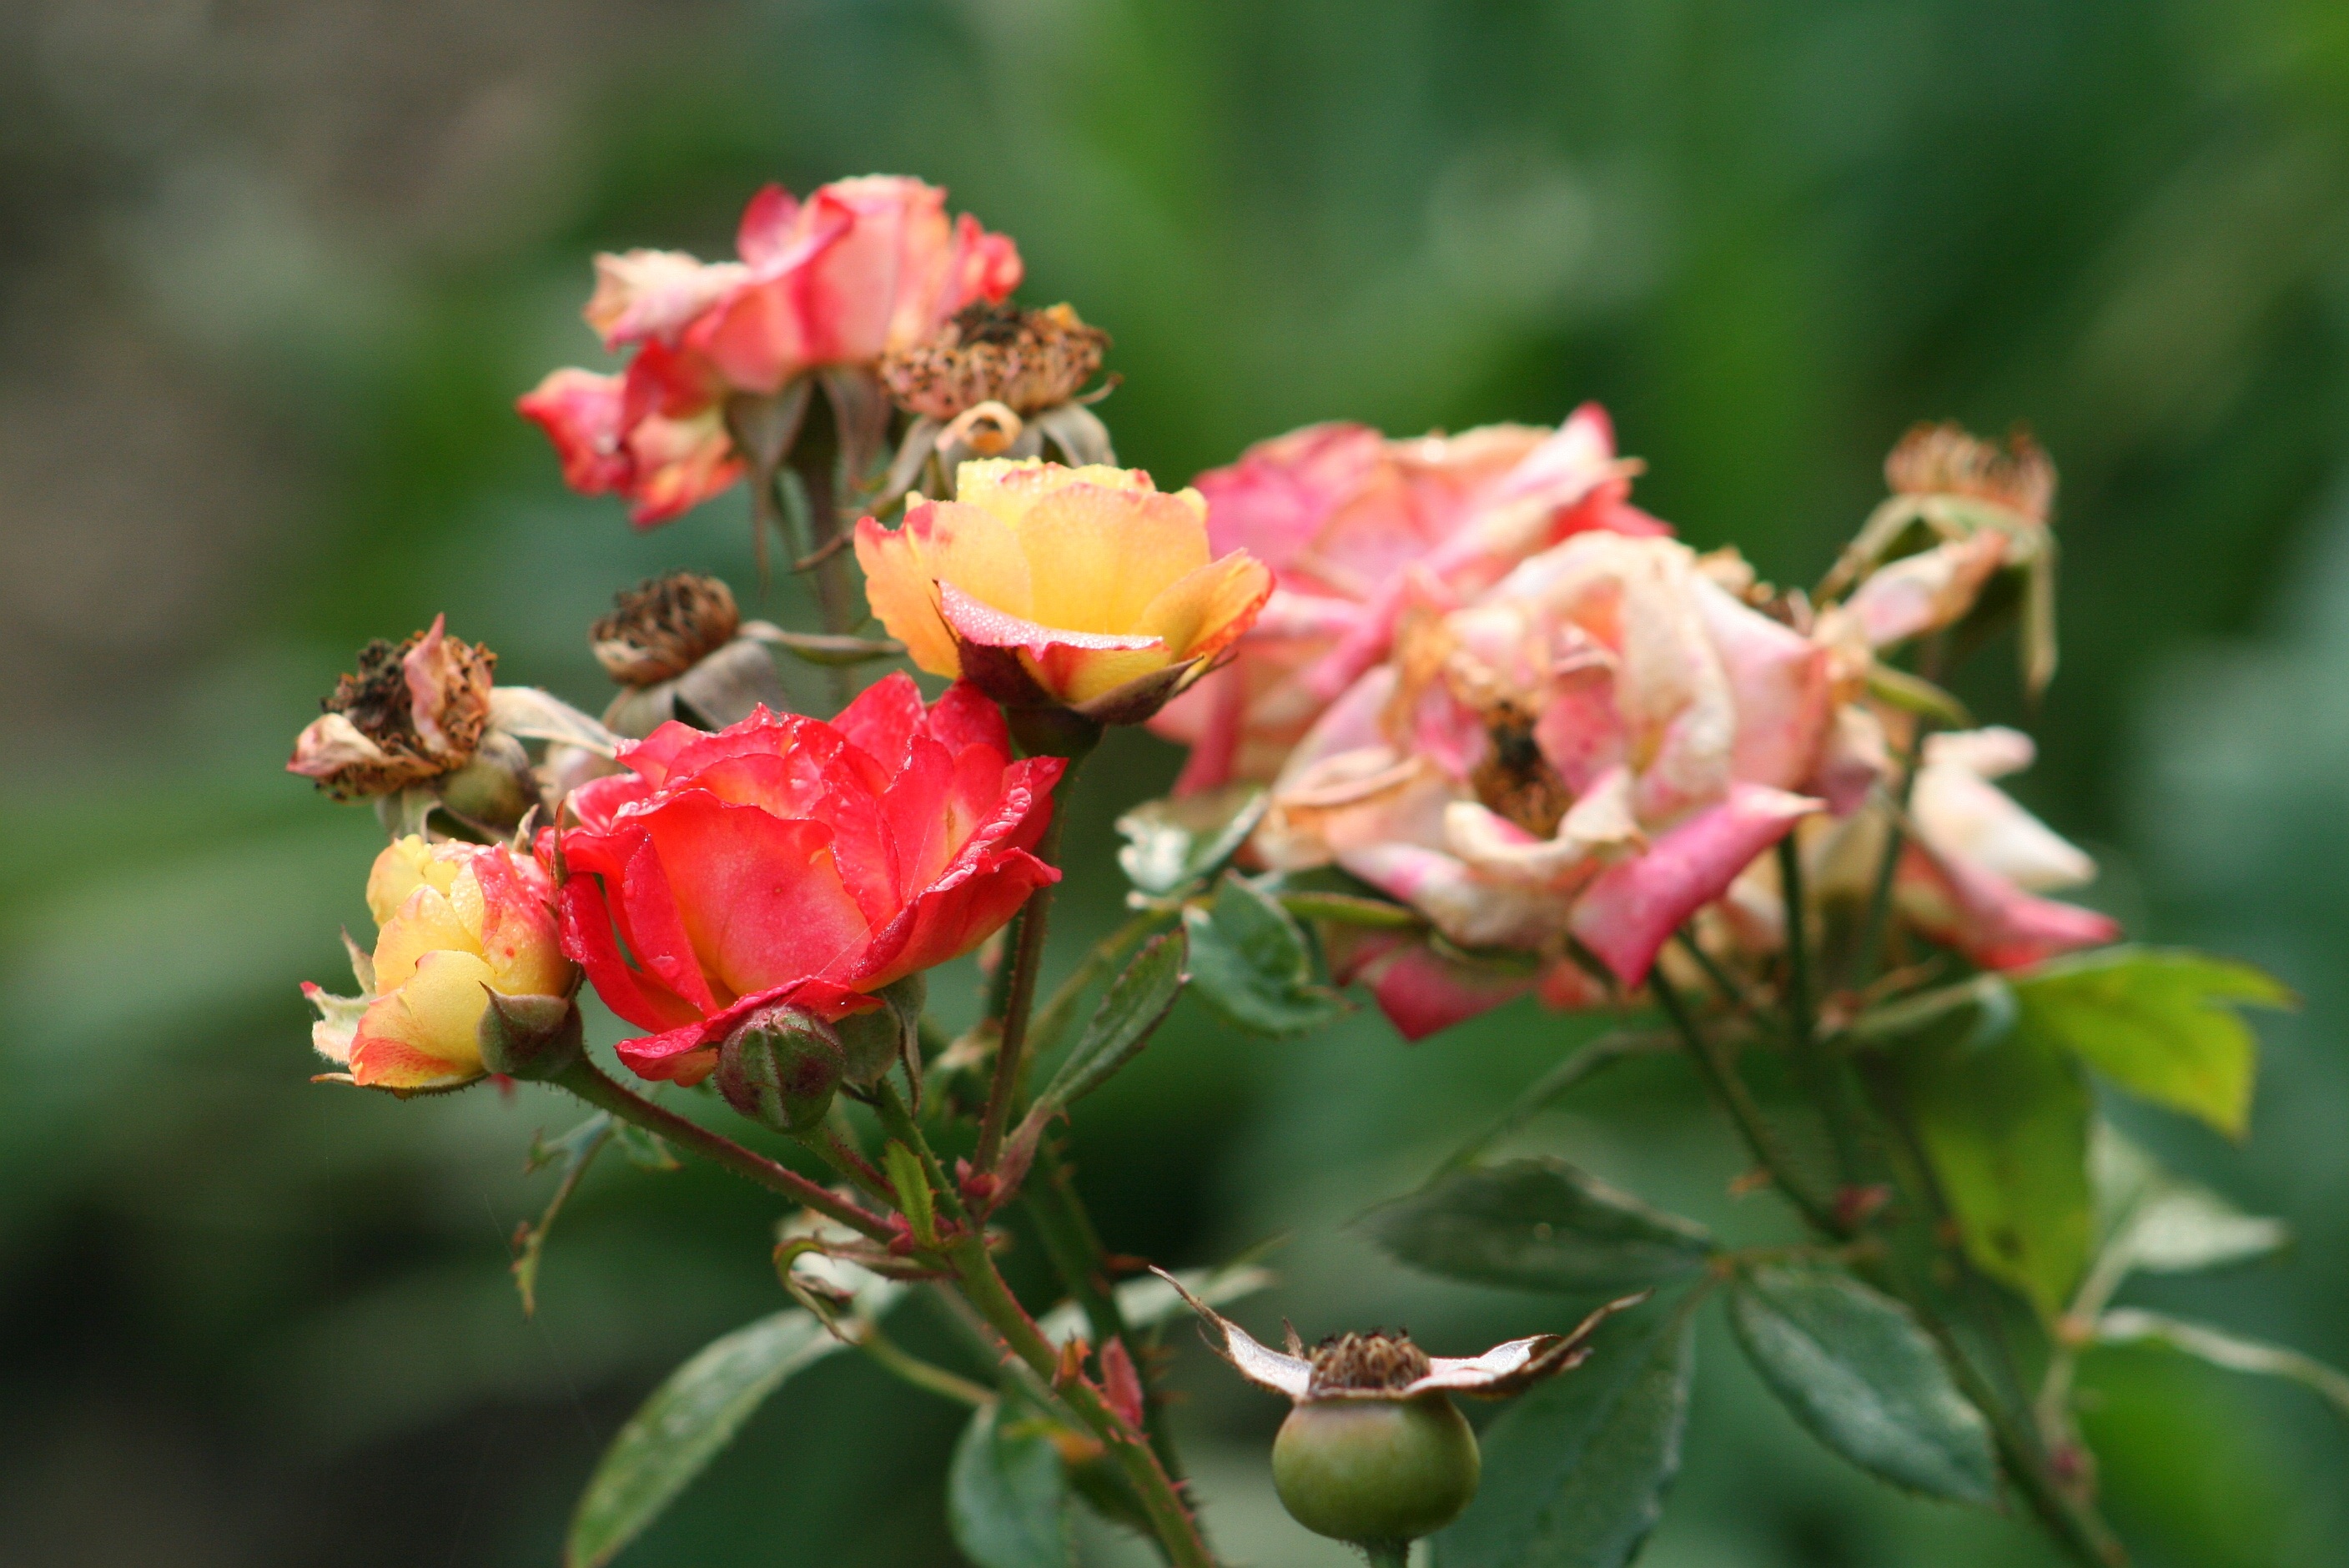
nature, blossom, plant, flower, petal, rose, botany, garden, flora, flowers, shrub, fade, floribunda, flowering plant, garden roses, rose family, land plant